Greater Bethel AME Church (Miami)

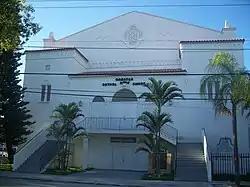

The Greater Bethel AME Church is a historic church in Miami, Florida. It is located at 245 Northwest 8th Street. On April 17, 1992, it was added to the U.S. National Register of Historic Places. The church was built in 1927. On February 12, 1958, Dr. Martin Luther King Jr. delivered a speech at the church, "Launching Of The SCLC Crusade For Citizenship."